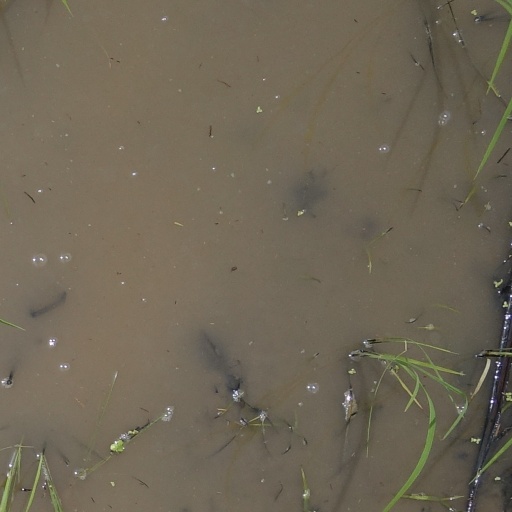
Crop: rice